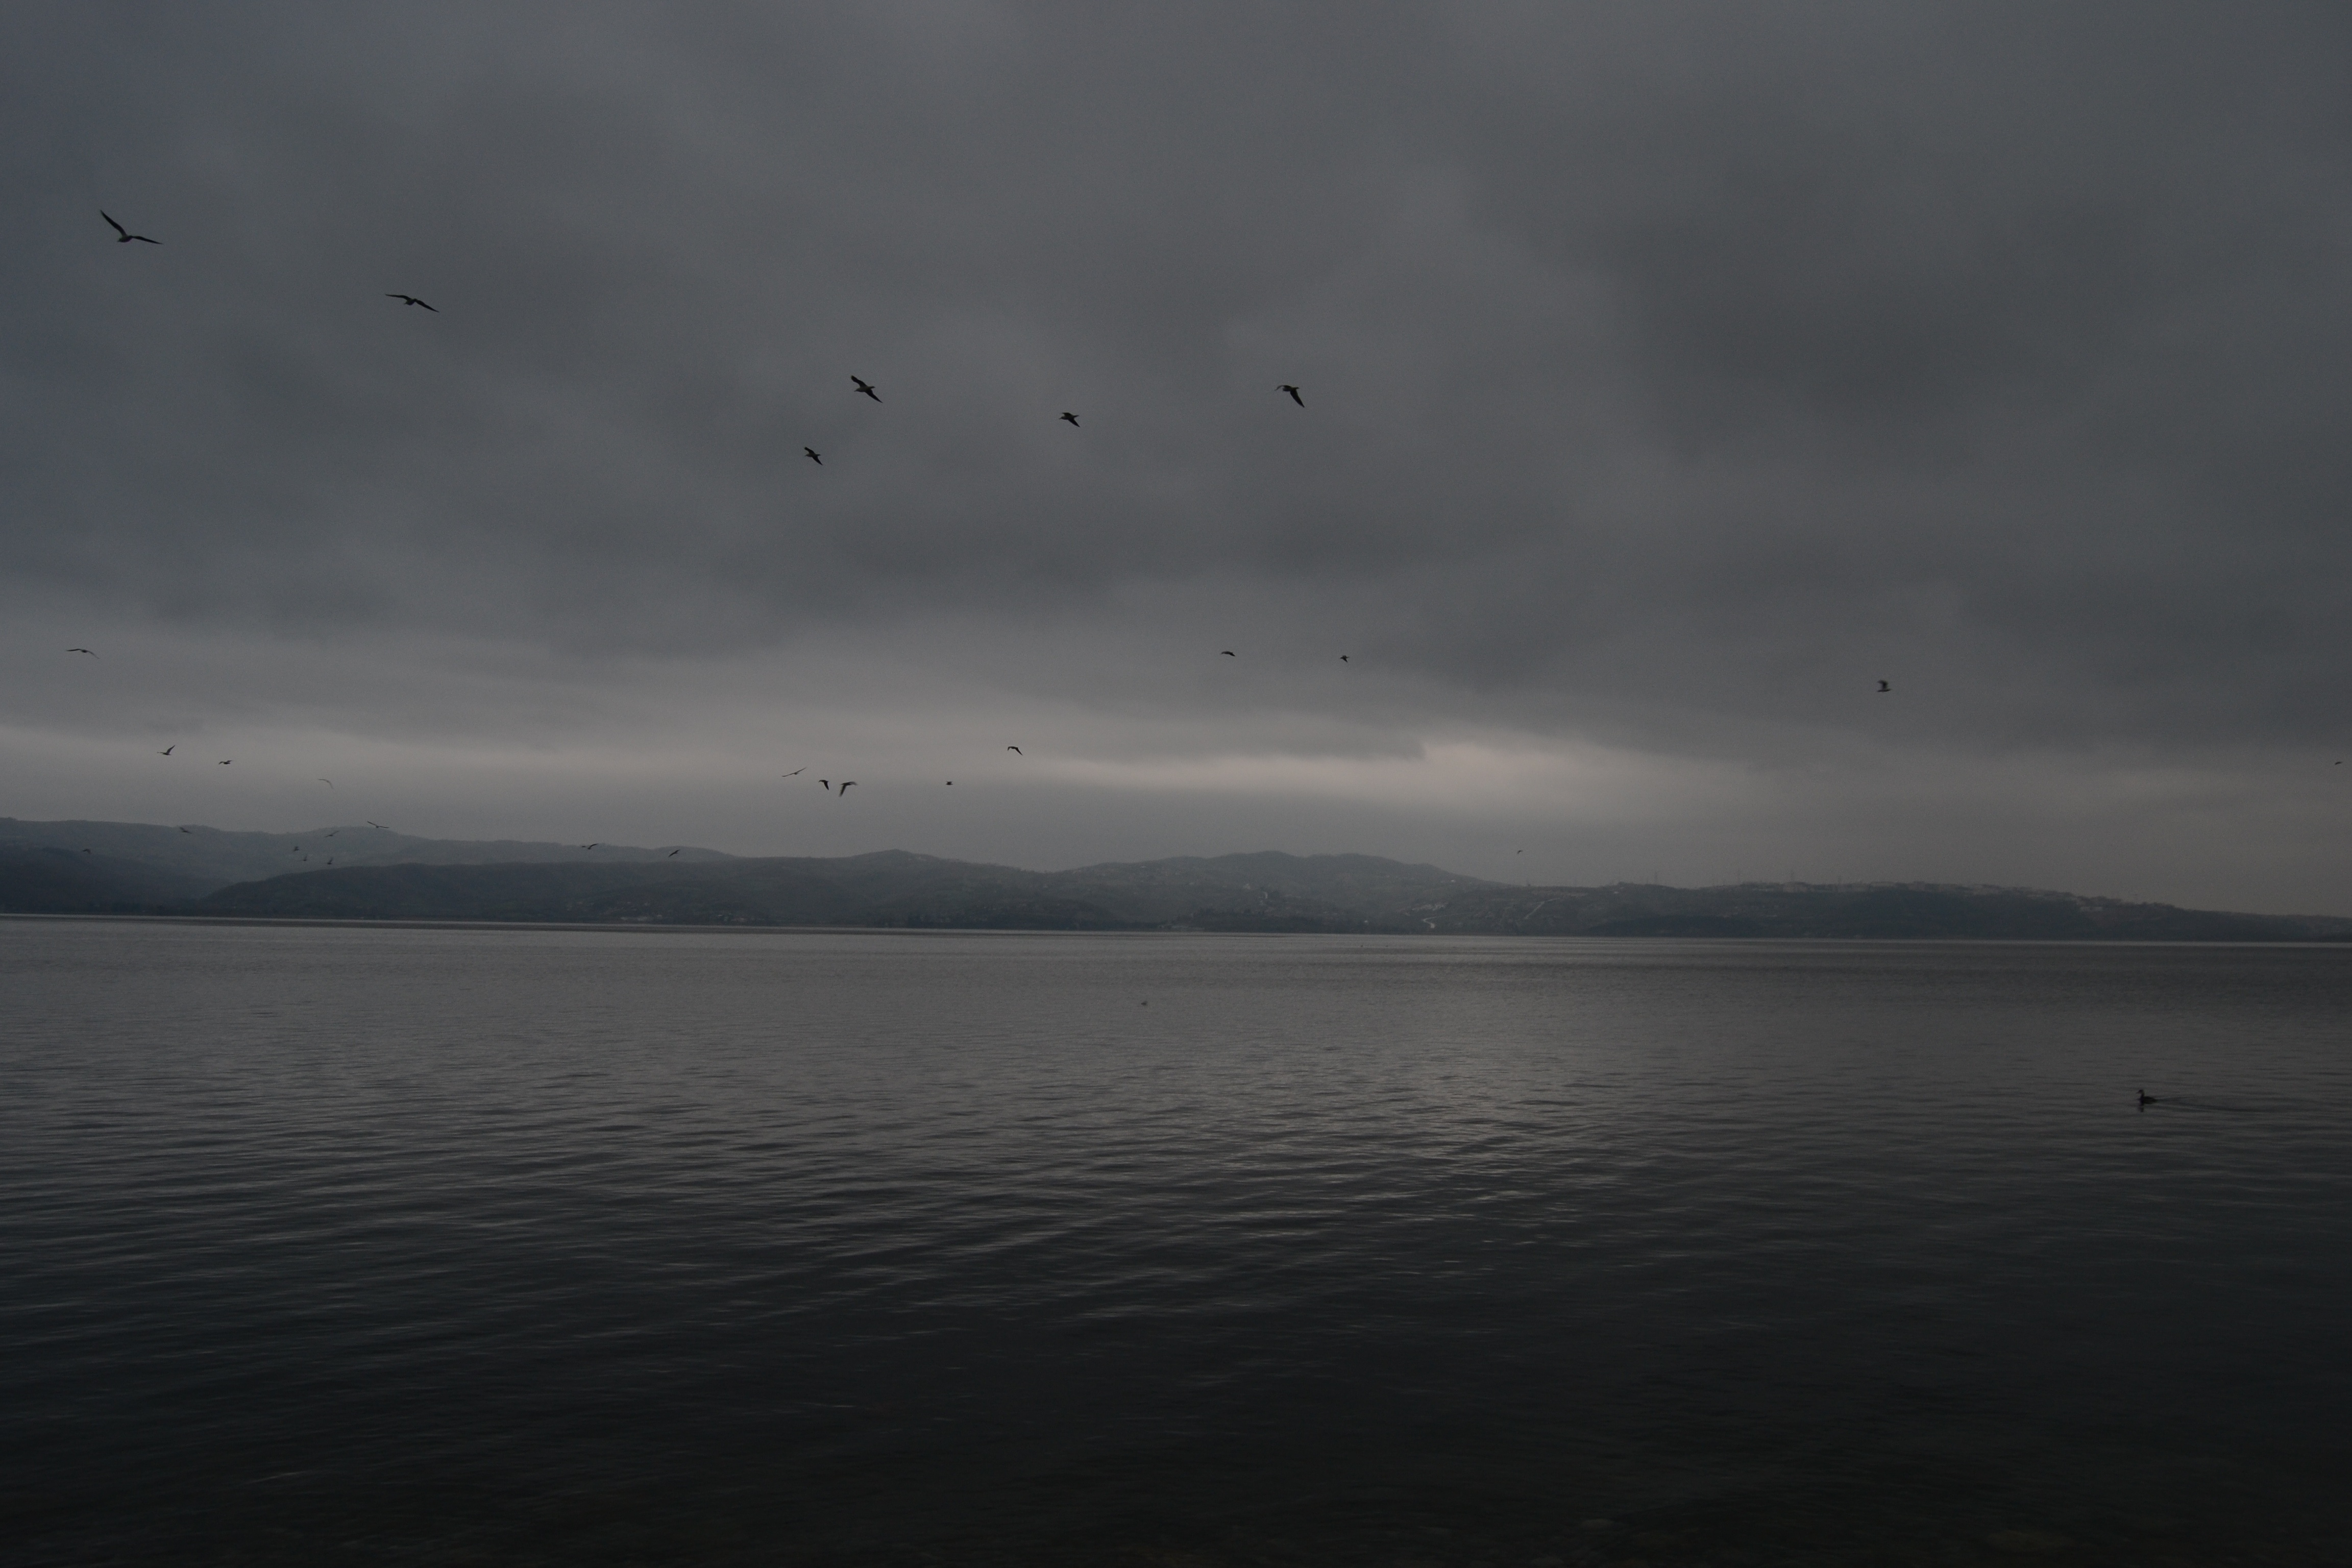
sea, coast, ocean, horizon, cloud, sky, sunrise, morning, wave, dawn, dusk, evening, reflection, weather, darkness, moonlight, atmospheric phenomenon